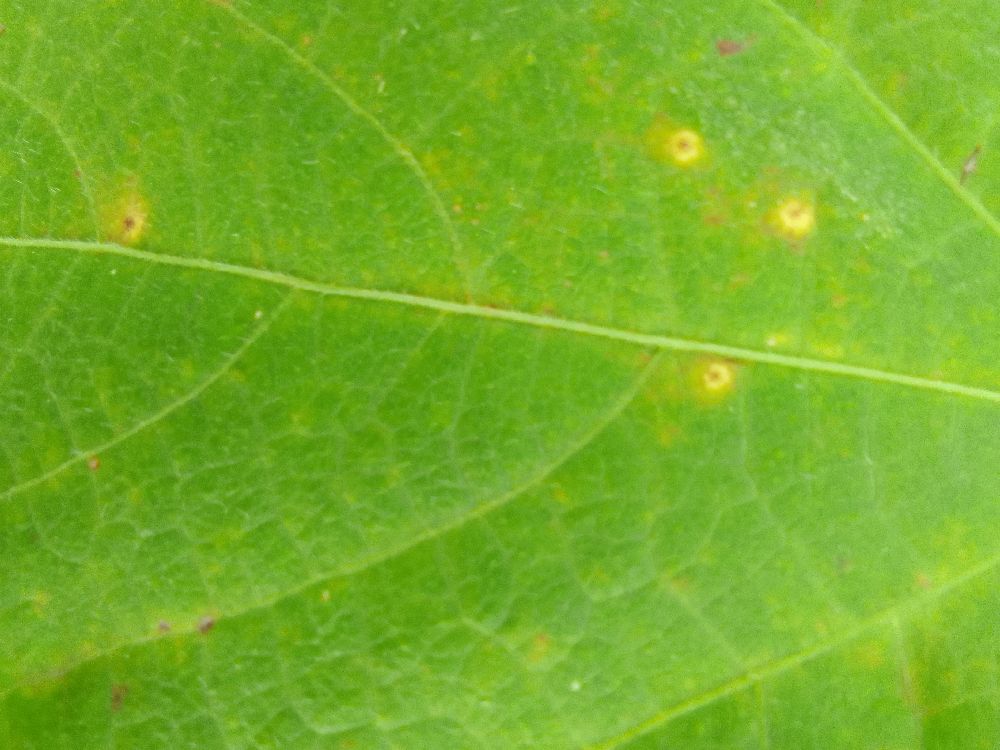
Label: rust